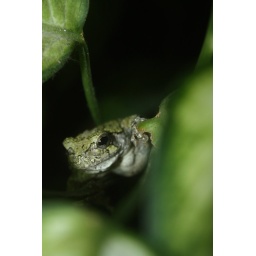
my daughter came home with a visitor today and to my delight it was a frog &amp;lt;3he is playing in my plants